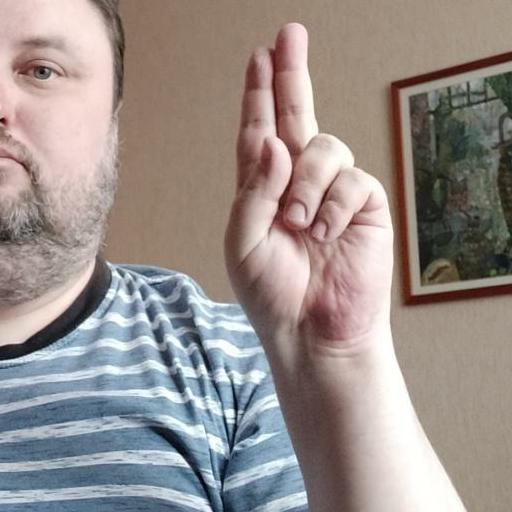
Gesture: two_up